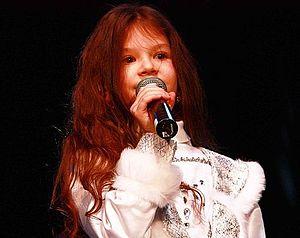
Cleopatra Stratan, née le 6 octobre 2002 à Chișinău, est une chanteuse moldave, dont le premier album est sorti alors qu'elle avait trois ans.